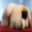
Label: dog